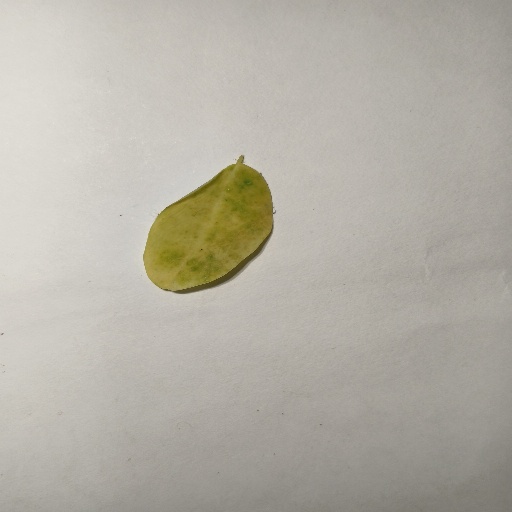
Species: Sojina
Leaf condition: Yellow Leaf